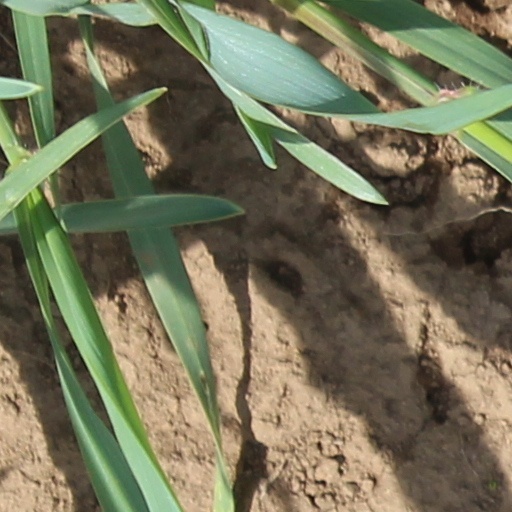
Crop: wheat